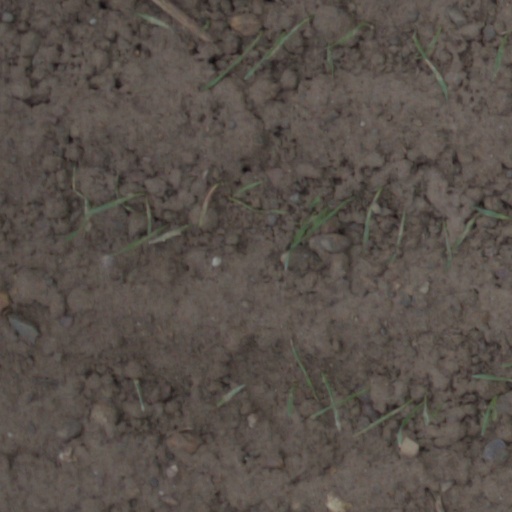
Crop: wheat